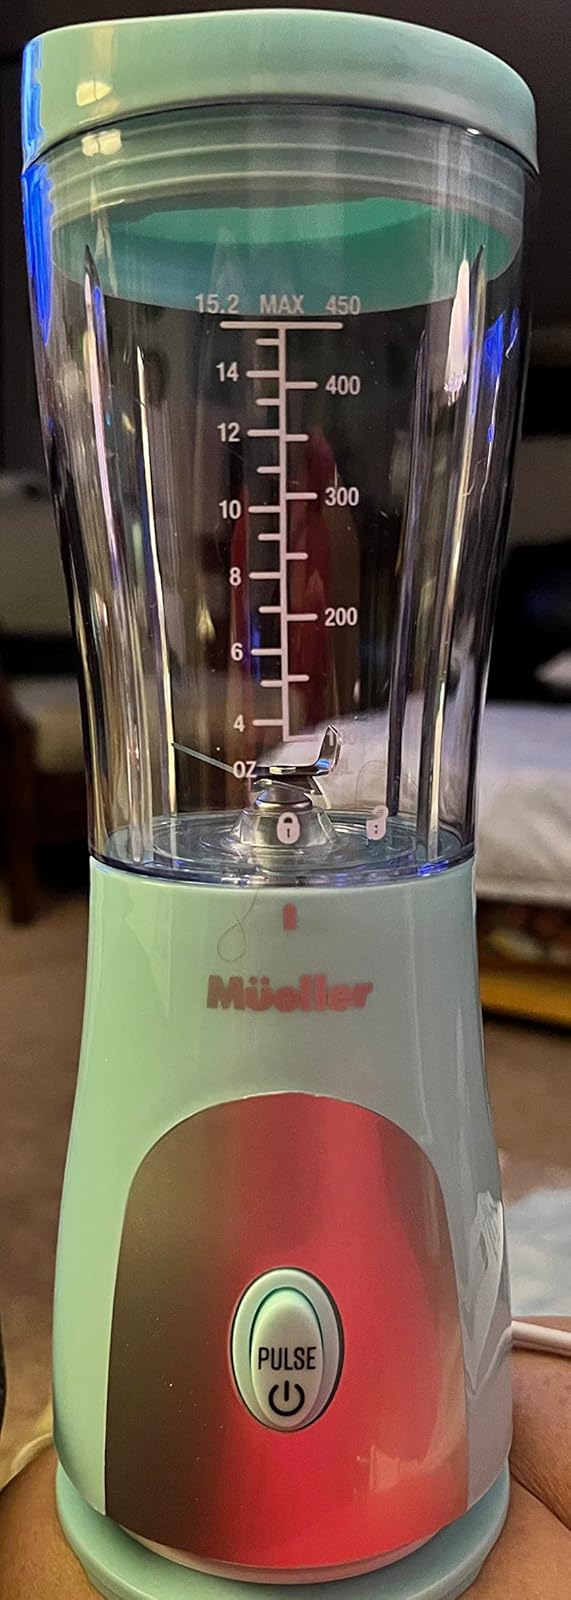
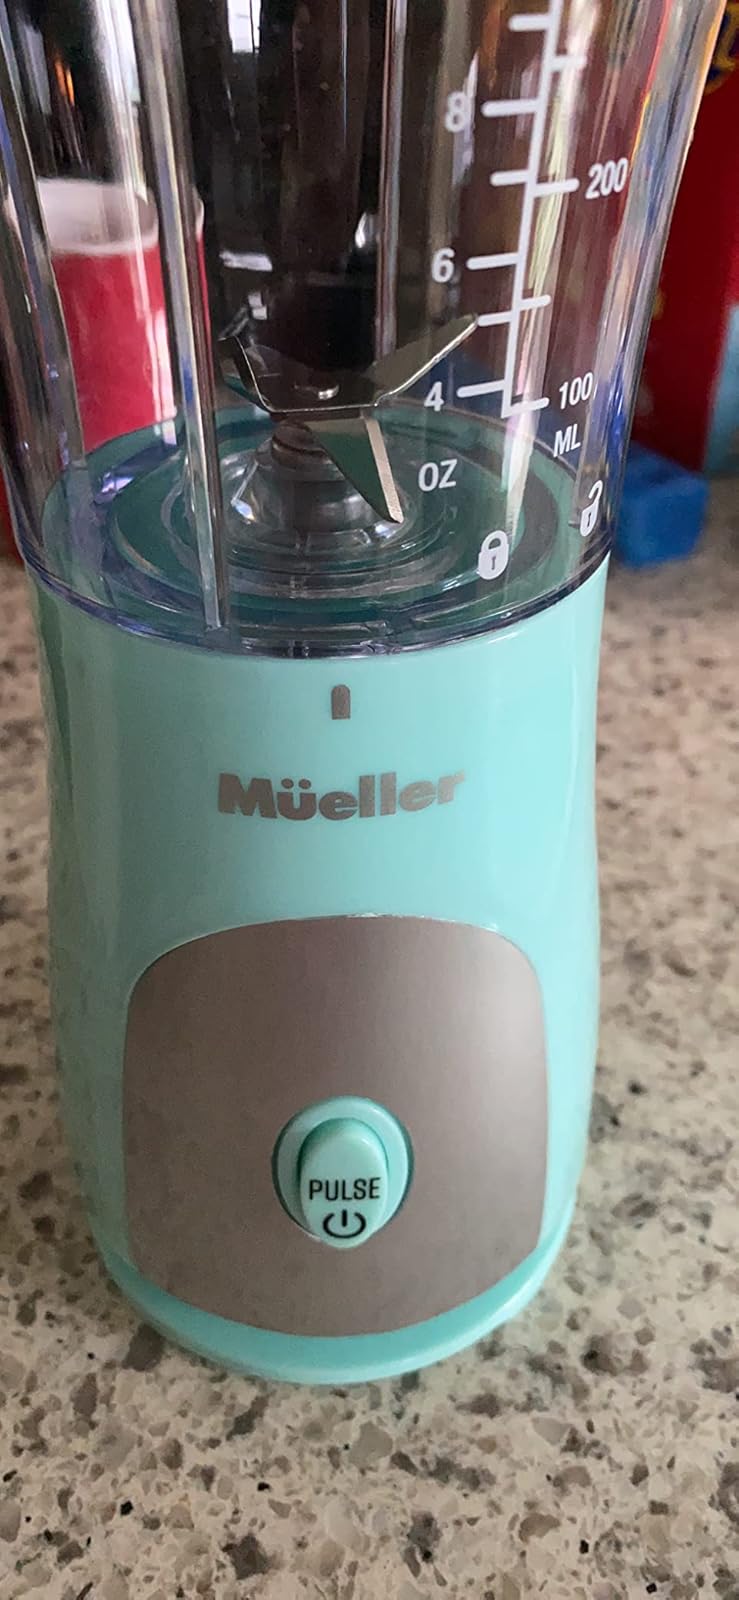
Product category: items_blender
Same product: yes